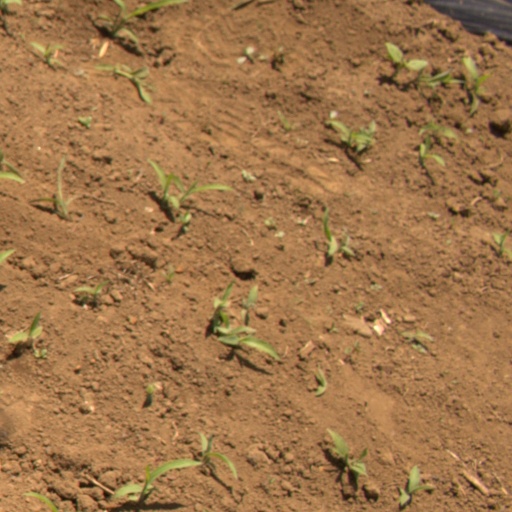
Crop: Jerusalem artichoke